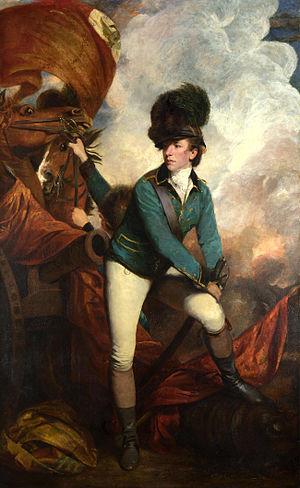
Cette page concerne des événements d'actualité qui se sont produits durant l'année 1780 du calendrier grégorien aux États-Unis.
La British Legion est le nom donné à un régiment provincial britannique d'infanterie et de cavalerie établi pendant la guerre d'indépendance des États-Unis et composée d'Américains loyalistes envers la couronne britannique. Ses hommes sont aussi familièrement connus comme les Tarleton's Raiders, d'après le lieutenant-colonel Banastre Tarleton qui dirige l'unité.
Daniel Morgan était un pionnier américain, militaire et représentant au congrès américain de la Virginie. Considéré comme l'un des tacticiens les plus doués de la guerre d'indépendance des États-Unis, il a ensuite commandé des troupes lors de la répression de la révolte du Whisky.
Armand-Charles Tuffin, marquis de La Rouërie, né le 13 avril 1751 à Fougères, mort le 30 janvier 1793 au château de La Guyomarais à Saint-Denoual, est un militaire français, héros de la guerre d’indépendance américaine et l'organisateur de l'Association bretonne.
2 mai : Rochambeau et son corps expéditionnaire quittent Brest et traversent l'Atlantique.